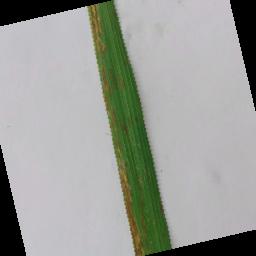
Label: Rice___Leaf_Blast